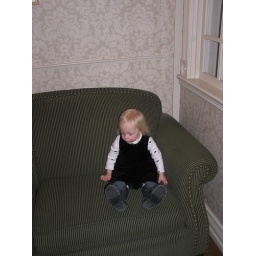
Little girl in a big chair